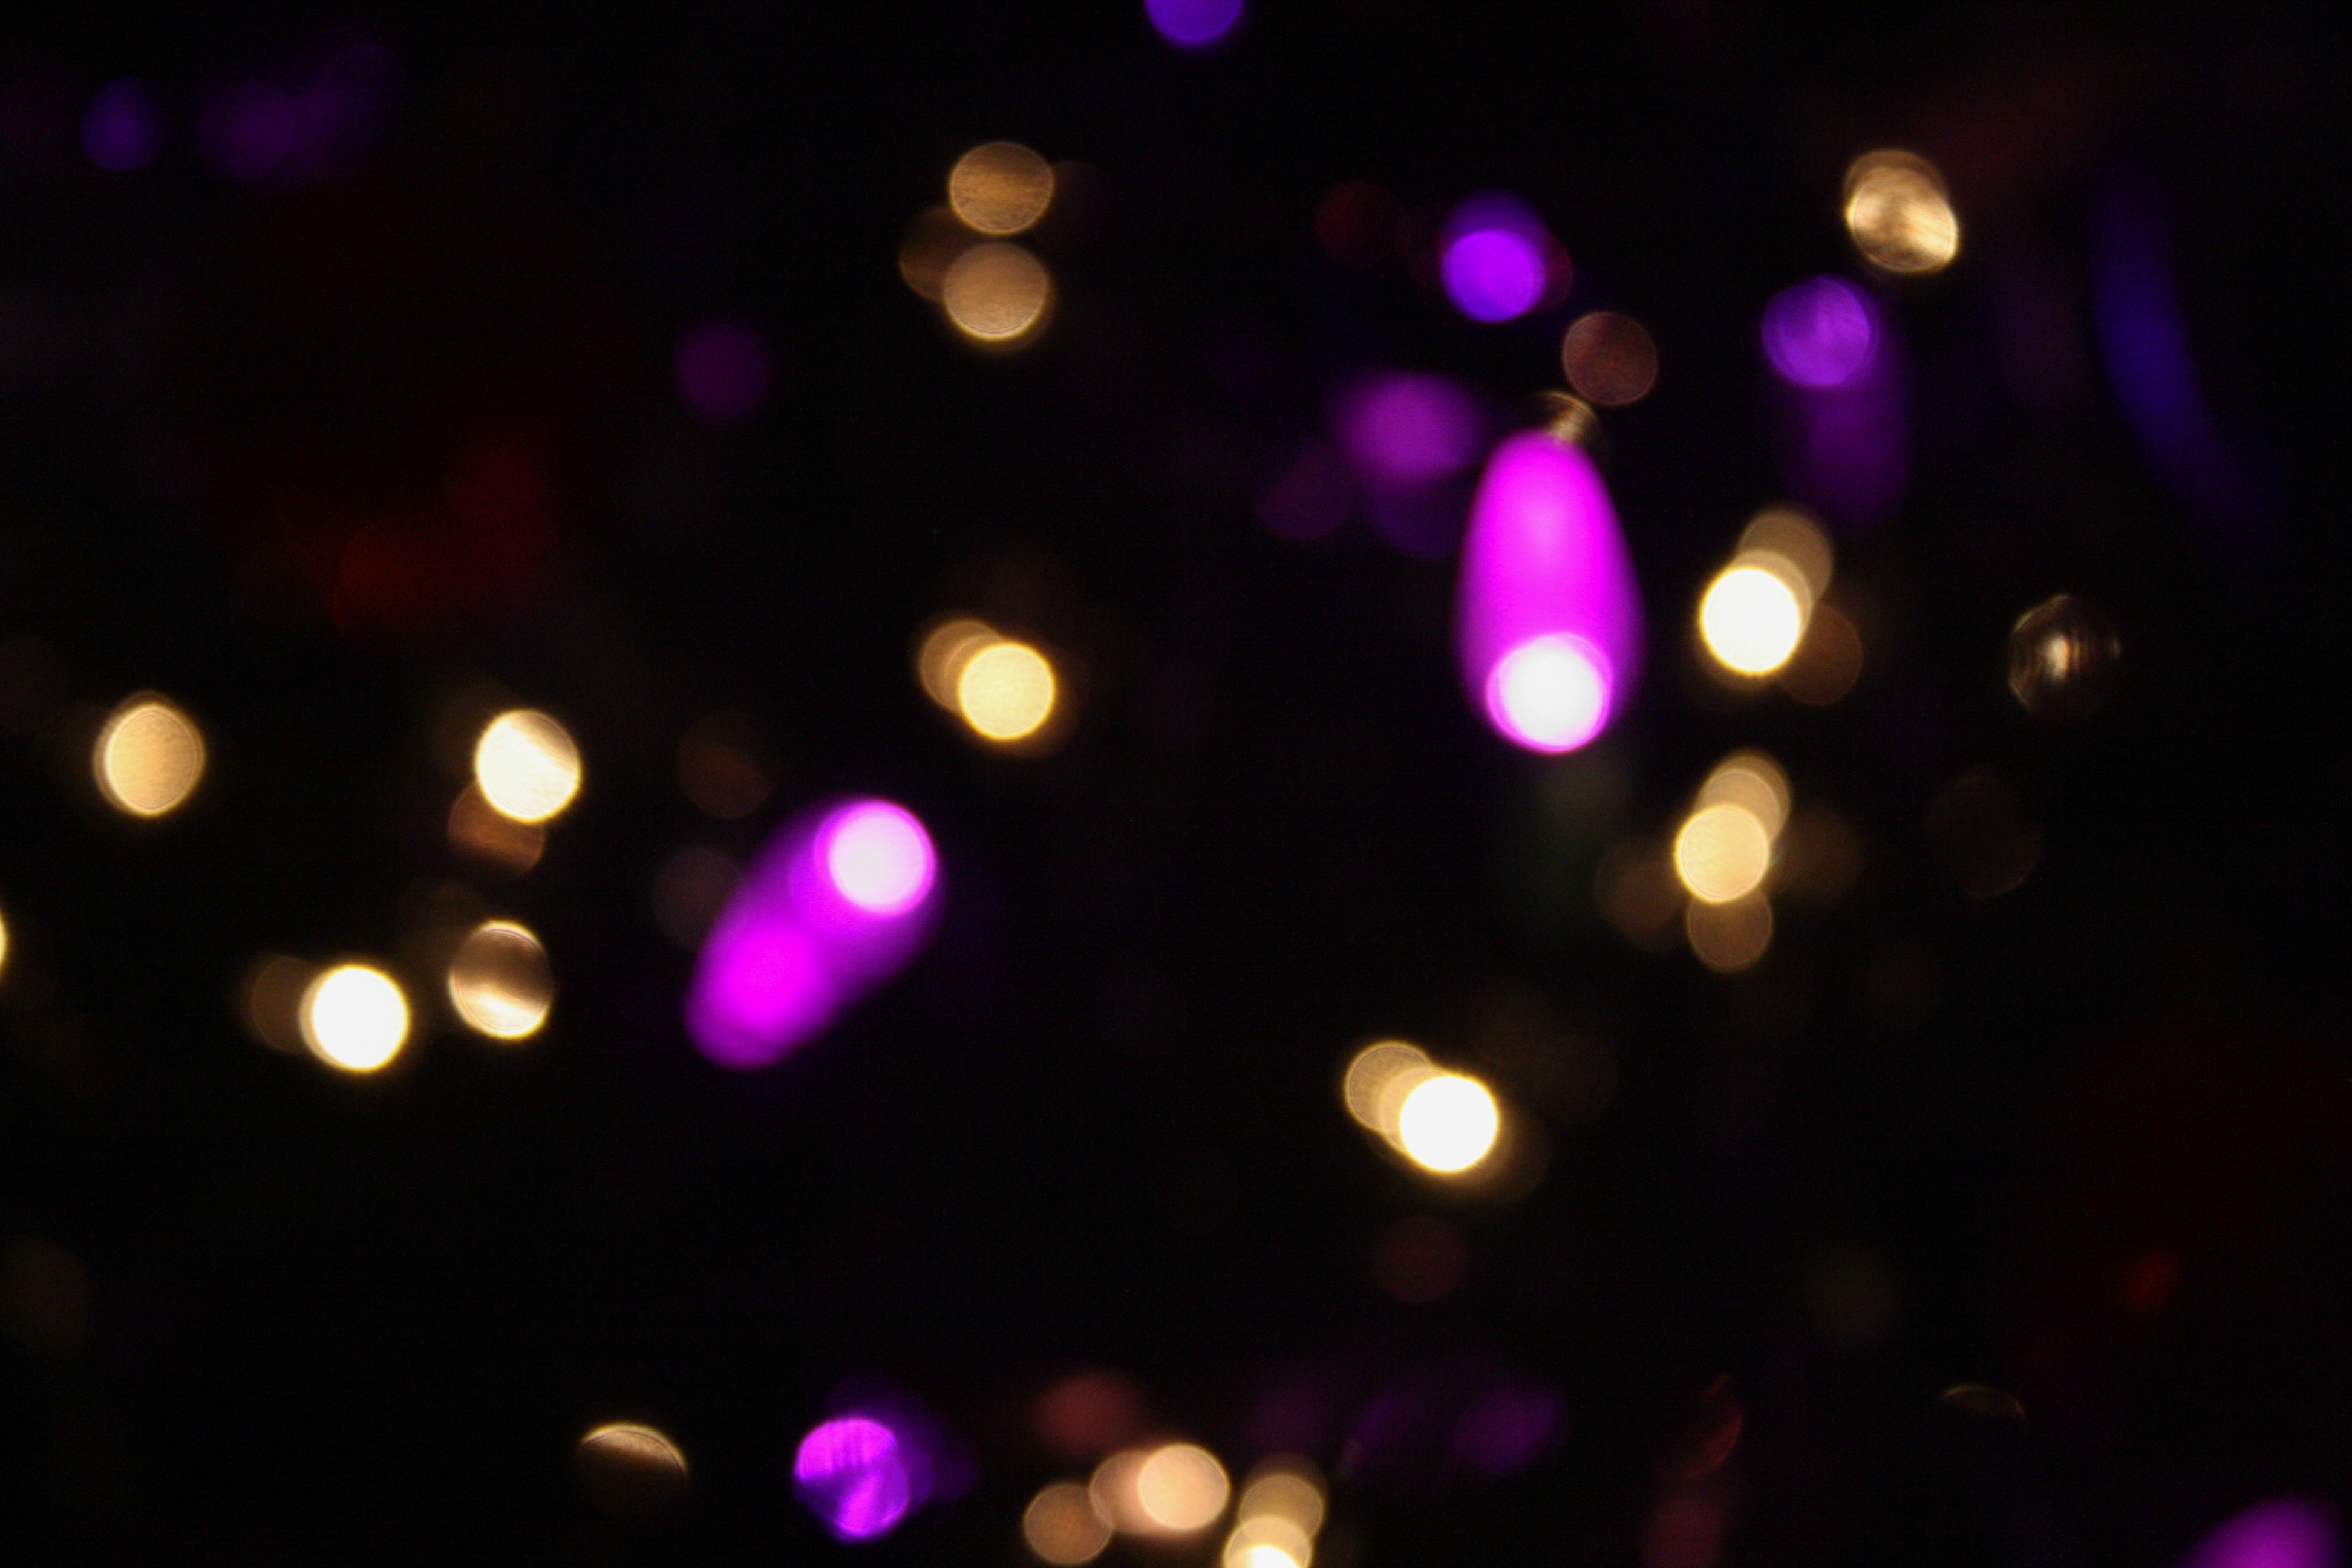
tree, light, bokeh, blur, night, purple, decoration, red, holiday, christmas, lighting, christmas tree, festive, christmas decoration, lights, spirit, tradition, disco, ornaments, christmas lights